Harroun

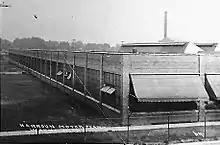
Harroun Motors Plant in Wayne, Michigan

After the war, the company tried to get started again, creating a new model for 1920. Representatives took the car on a tour from Detroit to Montana and on to Denver to prove its reliability. The company was still closed in 1920. Fewer than 3,000 cars were built and two are known to survive. In 1923, the company's assets were sold off, and the factory was bought by the Gotfredson Truck Company in 1924.